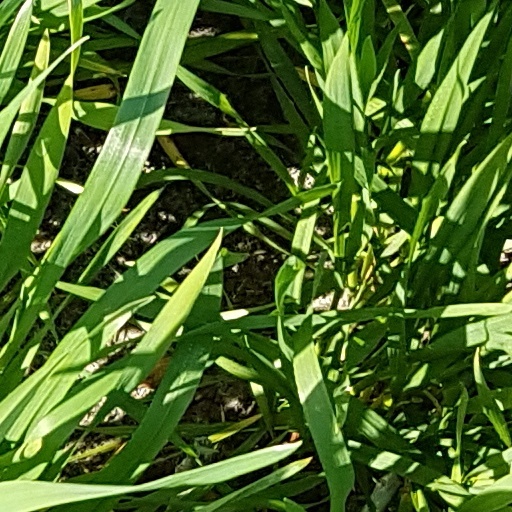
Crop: wheat